Oro Fino, California

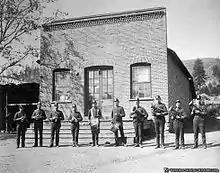
Oro Fino, brass band and brick building ca 1889

Oro Fino (Spanish for "Fine Gold") is a populated place, formerly a gold mining town near Fort Jones in the 1850s, in unincorporated Siskiyou County, California. Its site lies at an elevation of . Oro Fino addresses are all within Fort Jones.